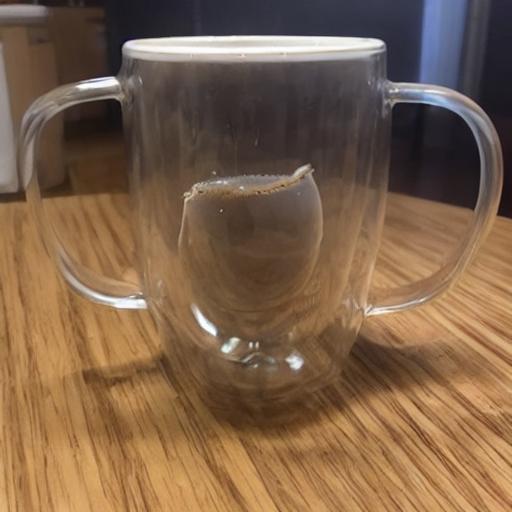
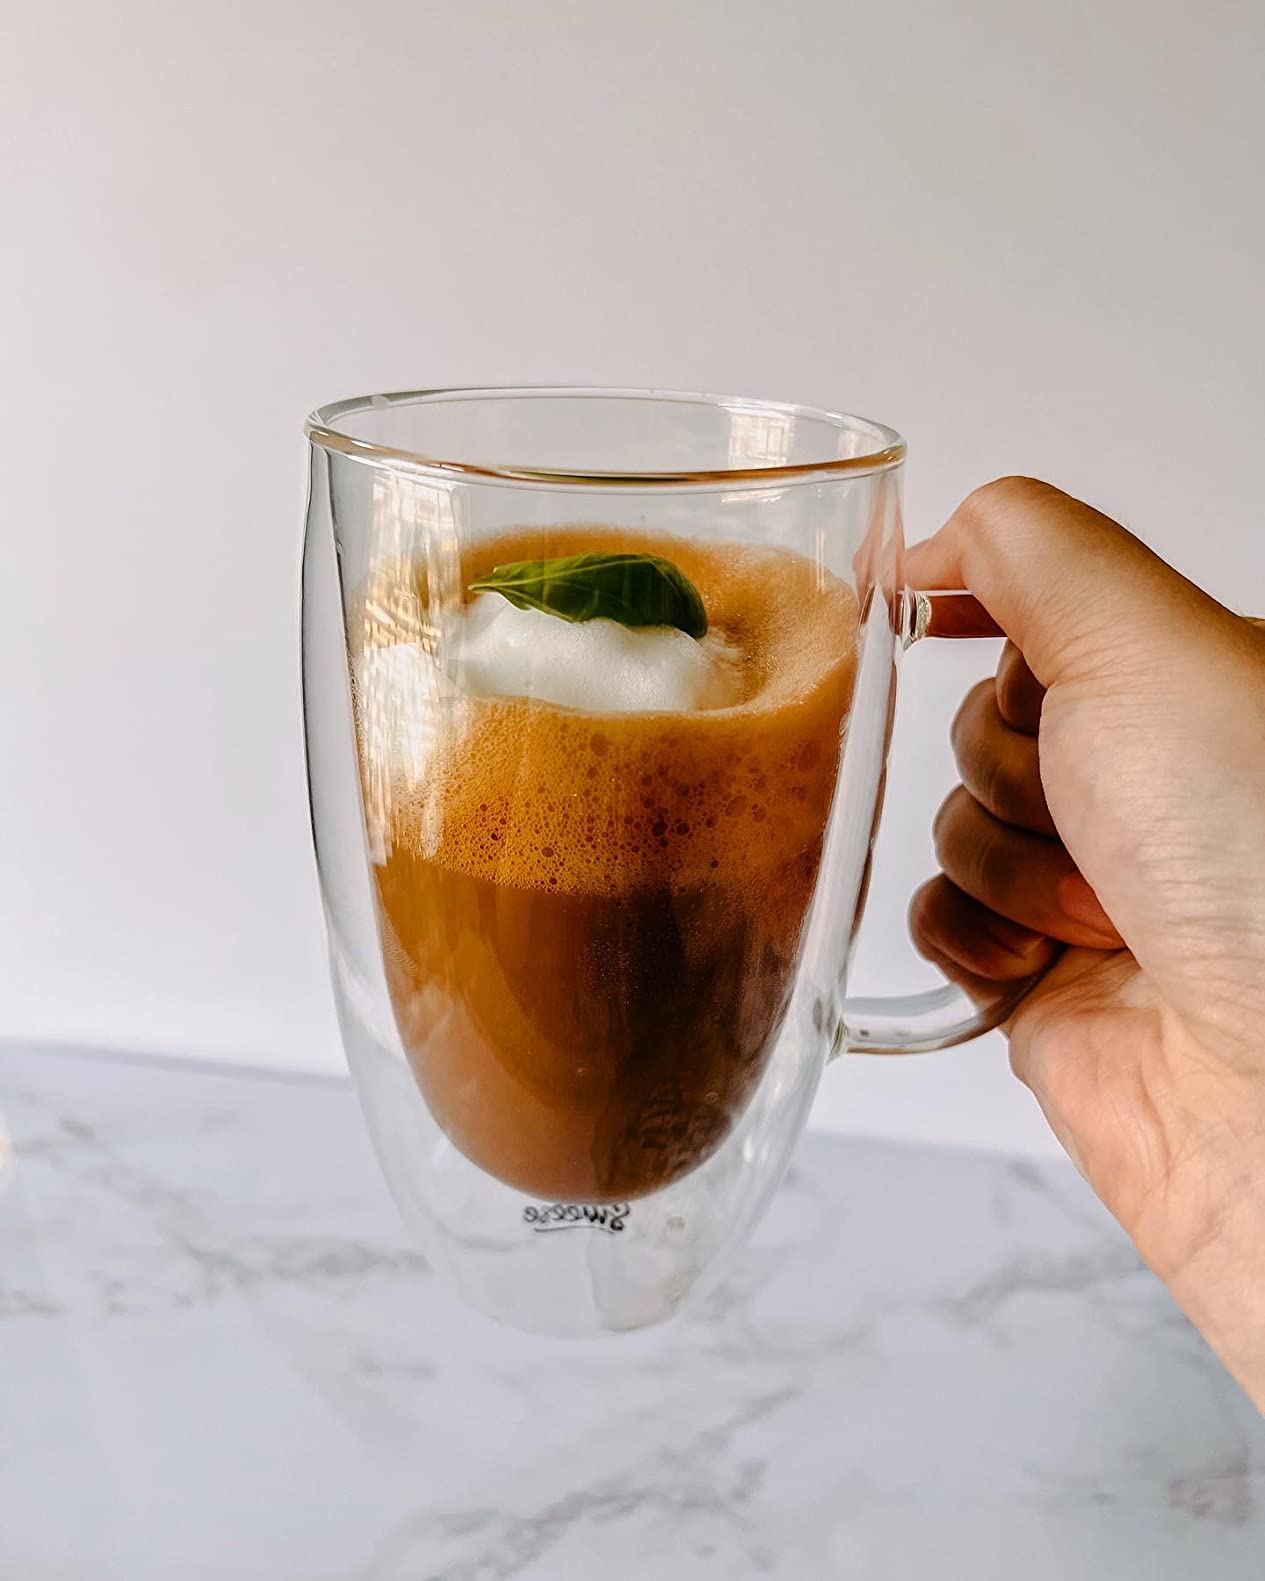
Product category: items_mug
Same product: no